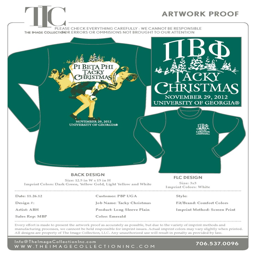
tacky christmas comfort colors long sleeve t - shirt .